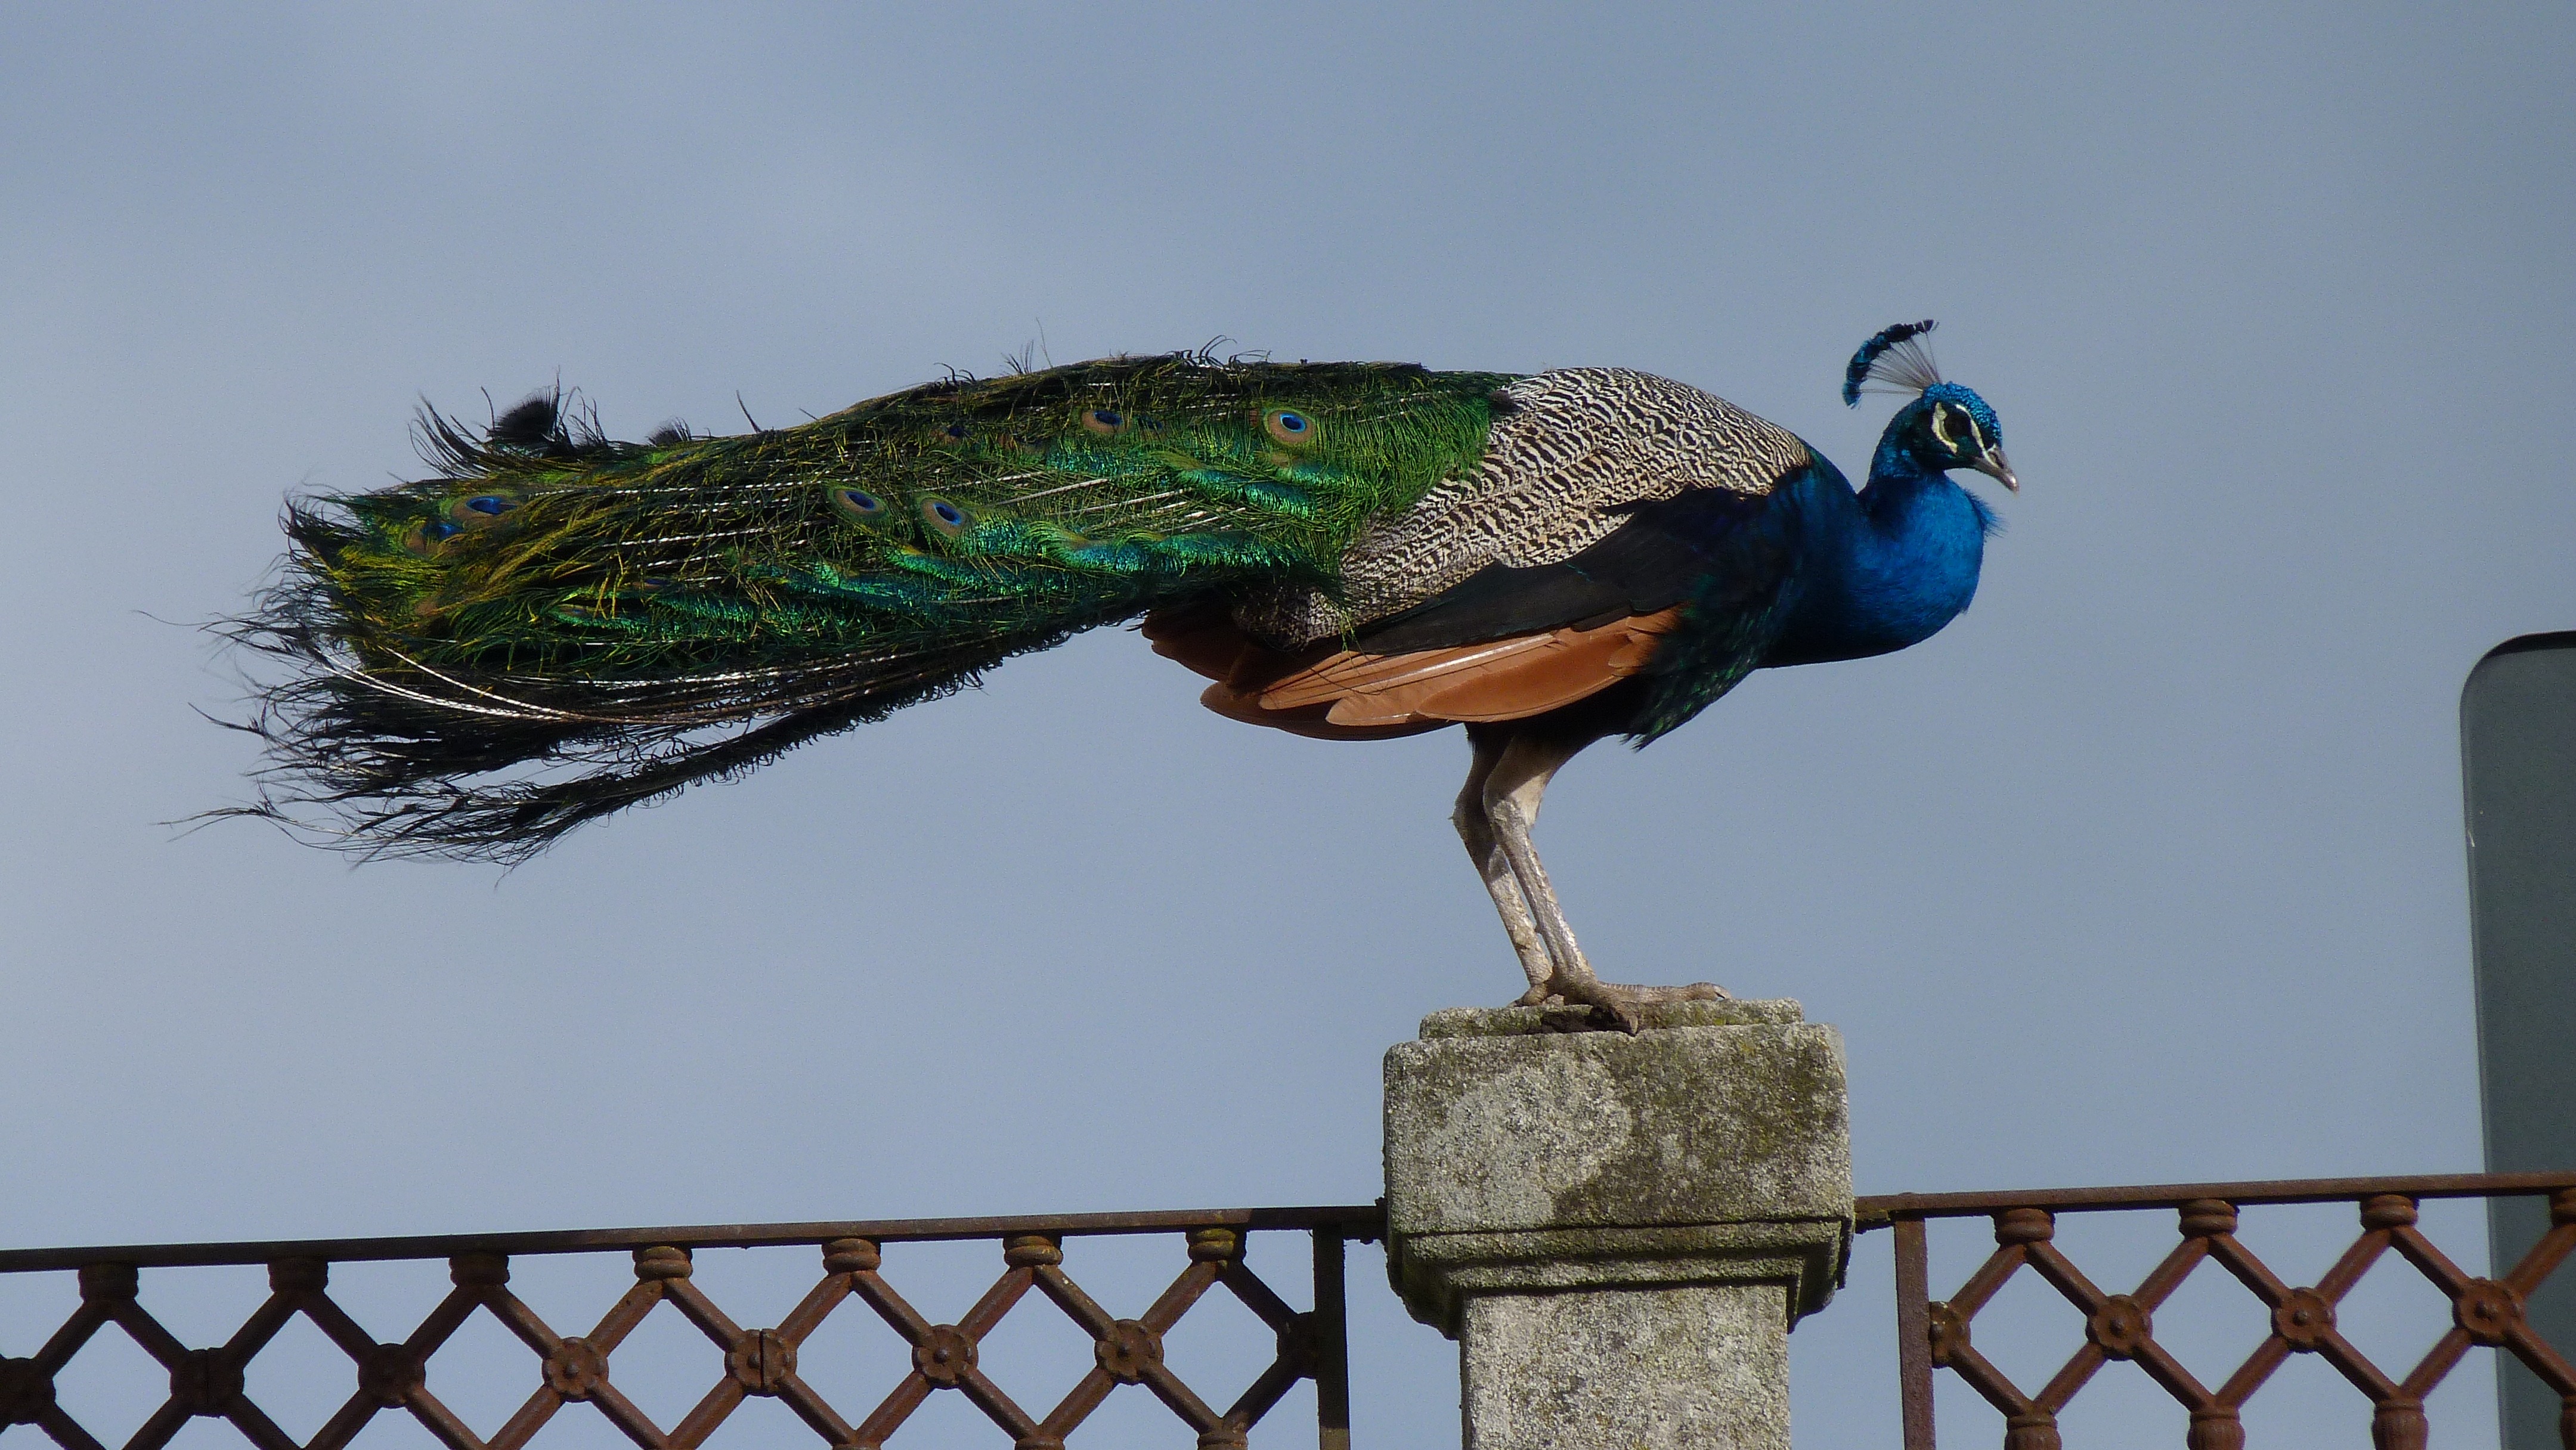
bird, fence, blue, feather, fauna, peacock, beauty, peafowl, iridescent